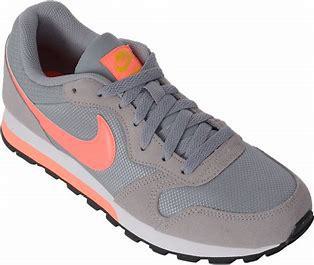
Brand: Nike
Model: MD Runner 2